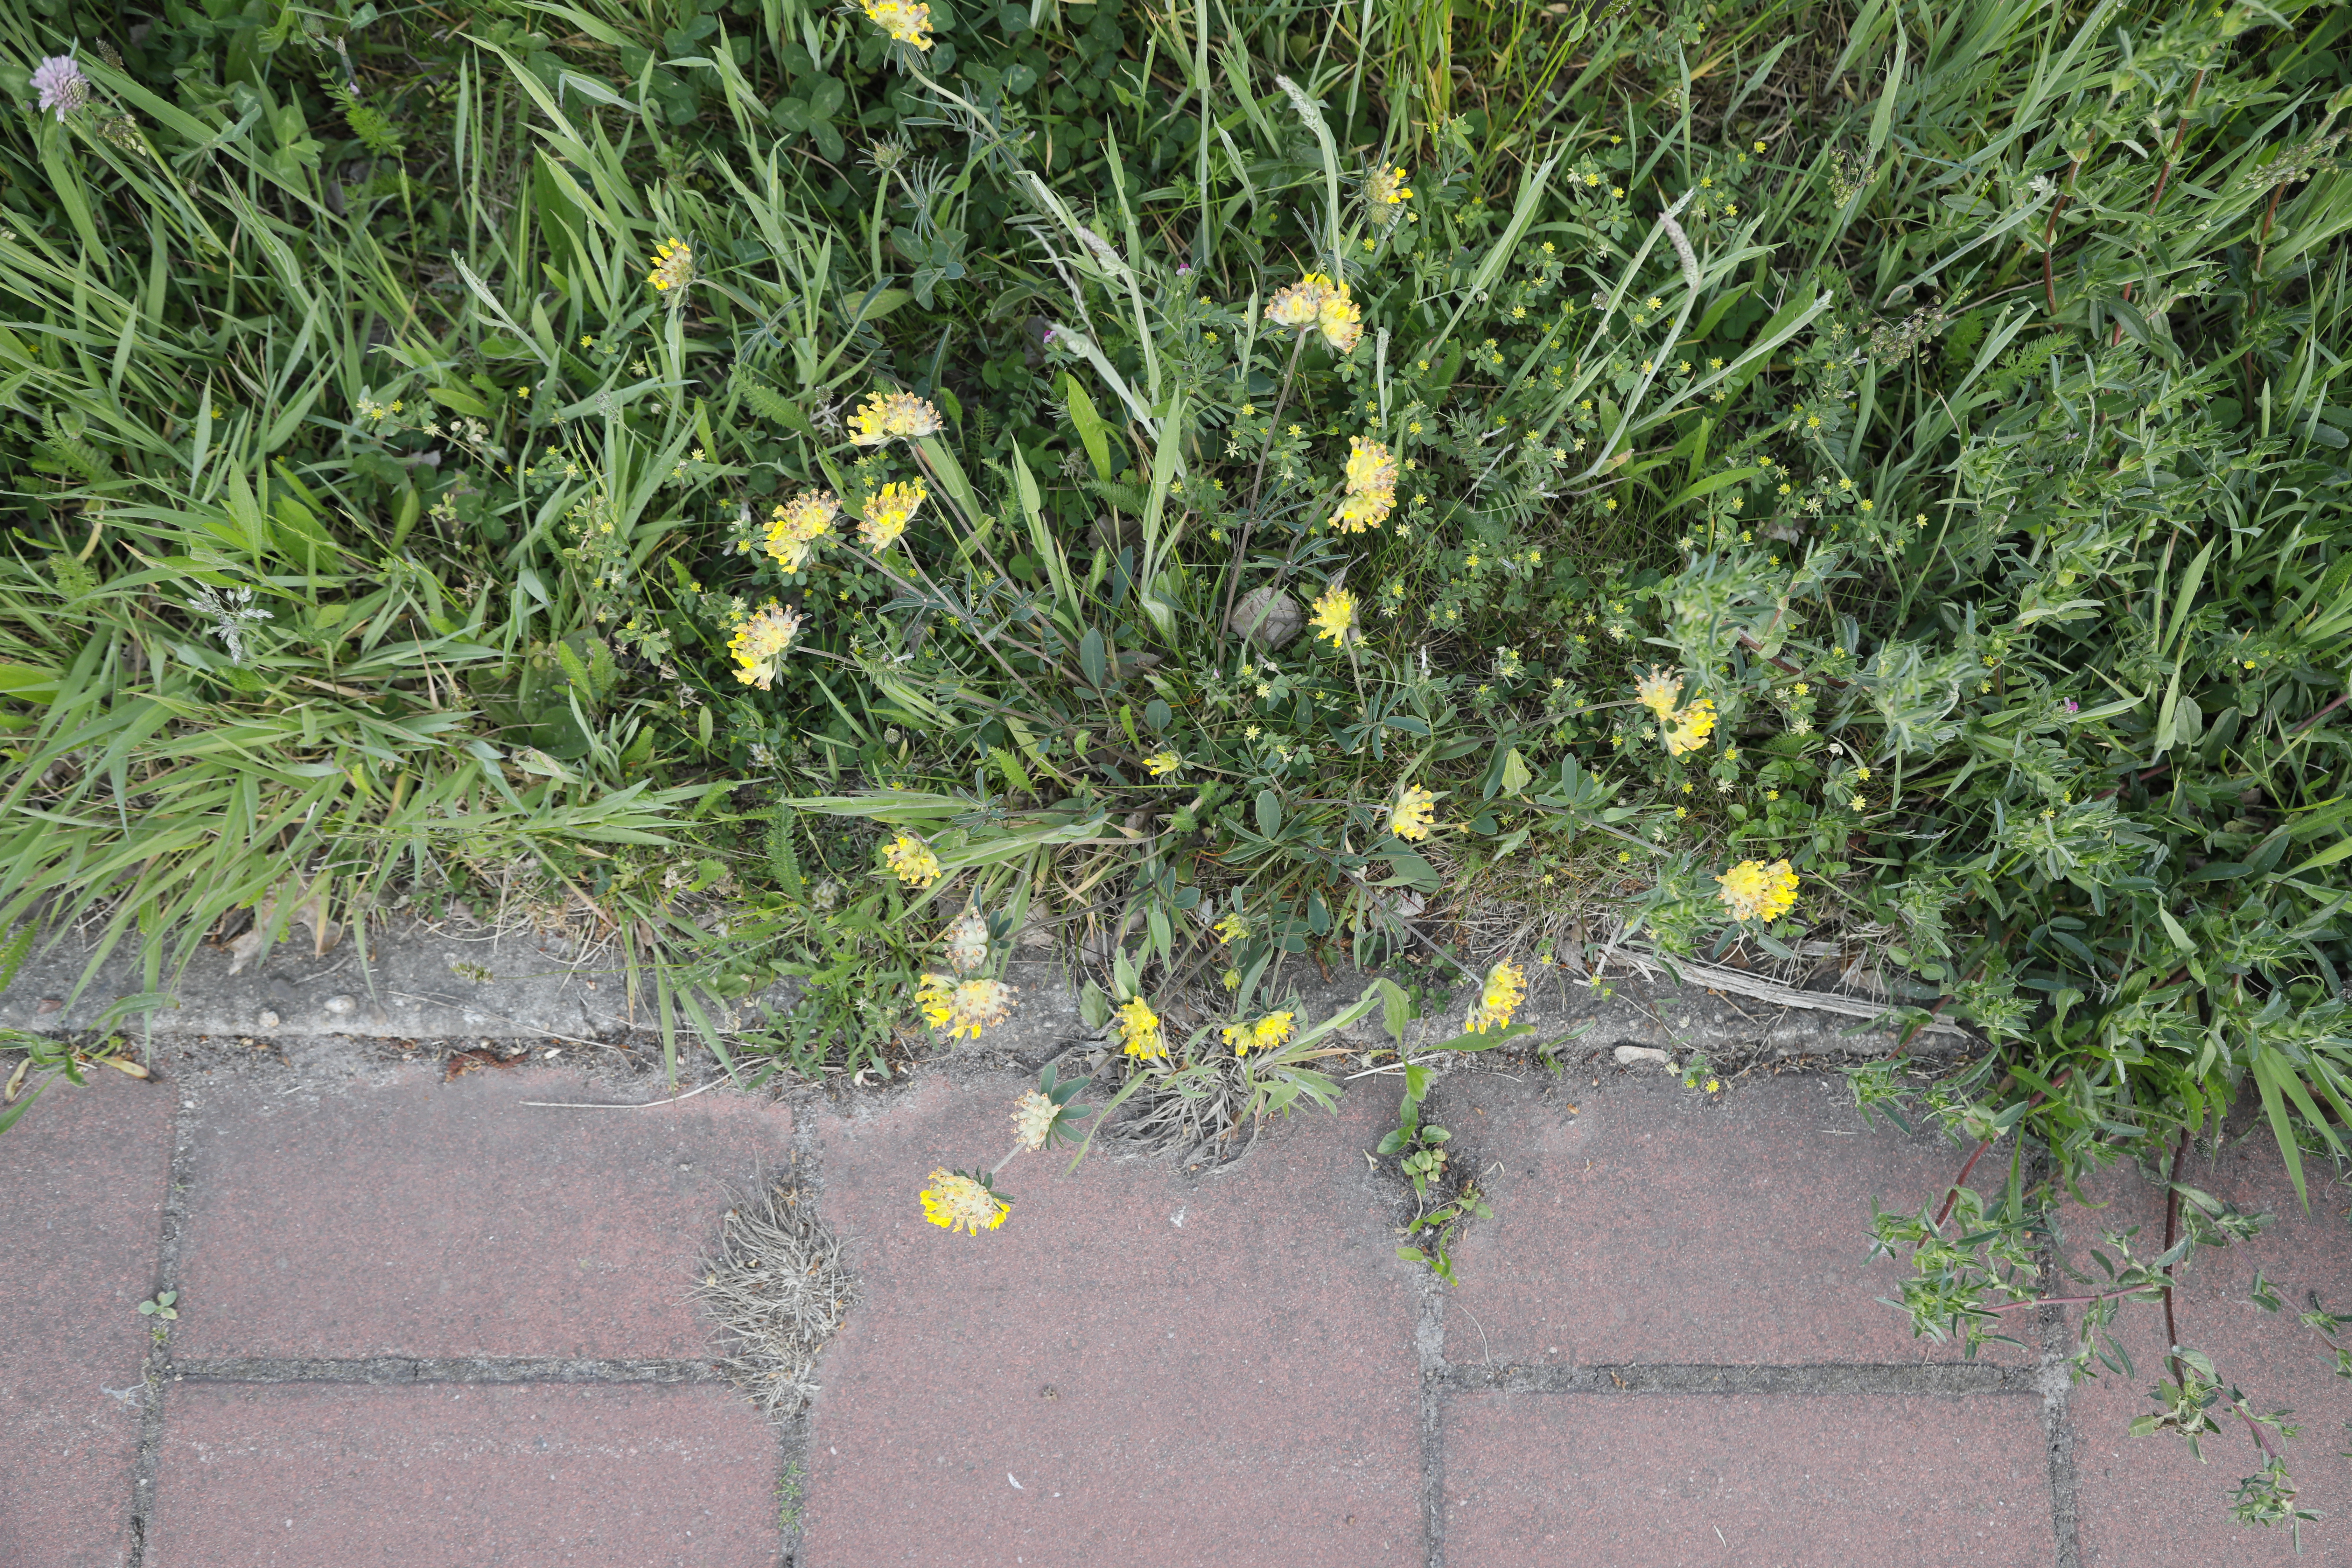
Plant species: Trifolium pratense, Vicia sativa, Anthyllis vulneraria